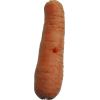
Label: Carrot 1